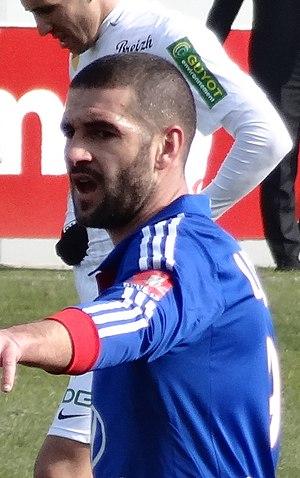
Match de football (Ligue 1) entre le Stade brestois 29 et l'Olympique lyonnais, le 3 mars 2013